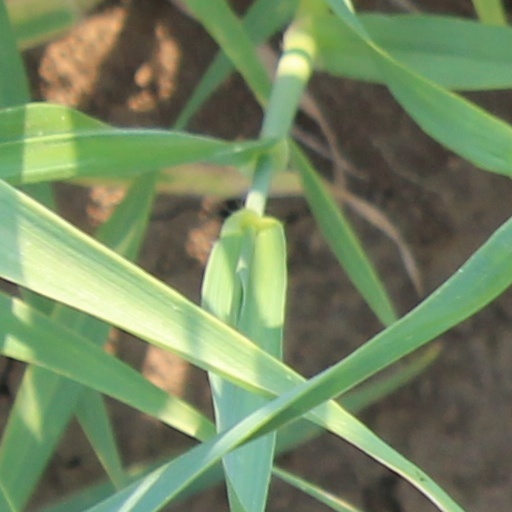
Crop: wheat